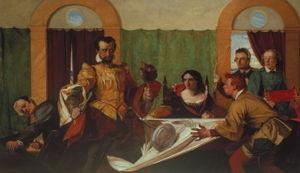
Impression du premier livre au Japon.